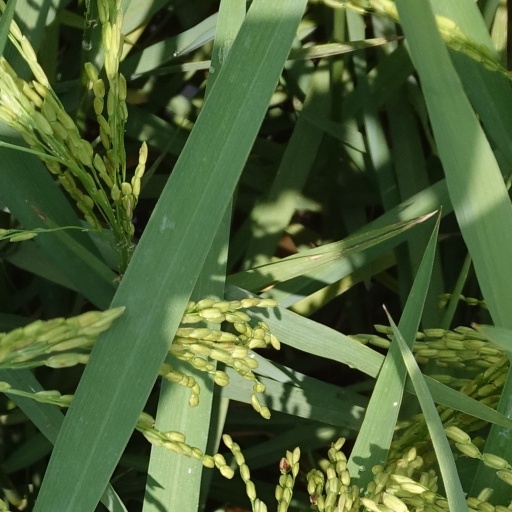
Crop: rice